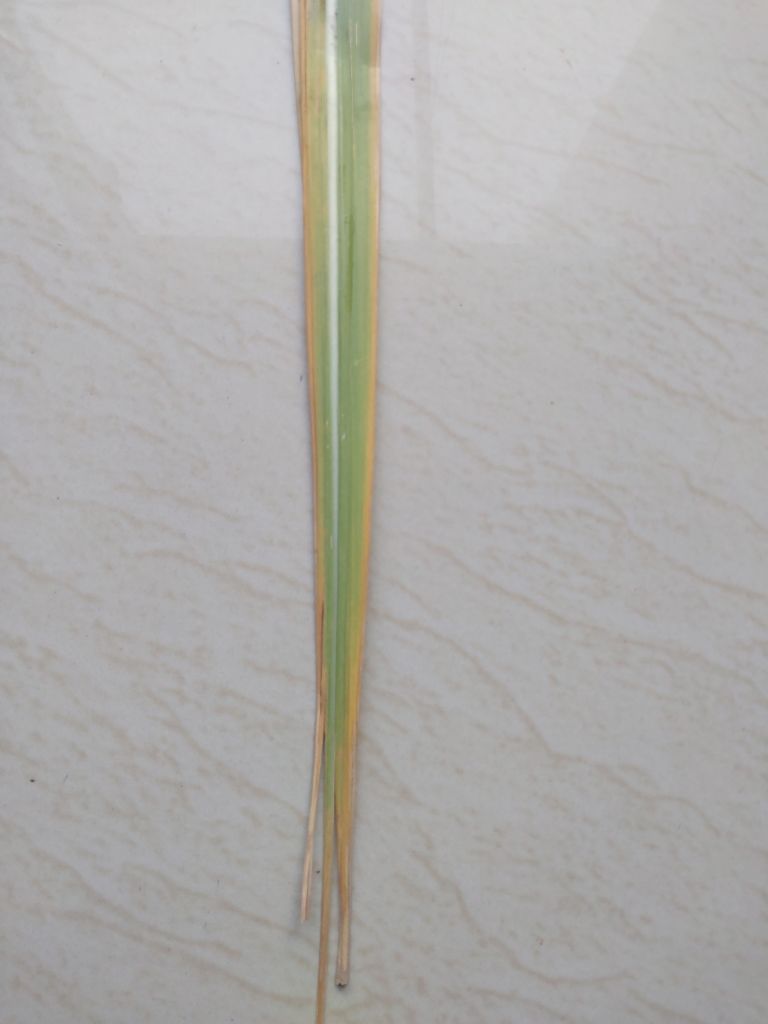
Label: Yellow Leaf